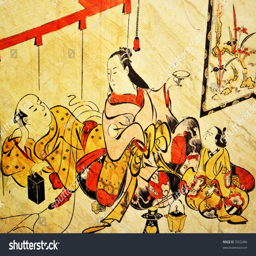
graphic on a traditional kite decorated with traditional painting .